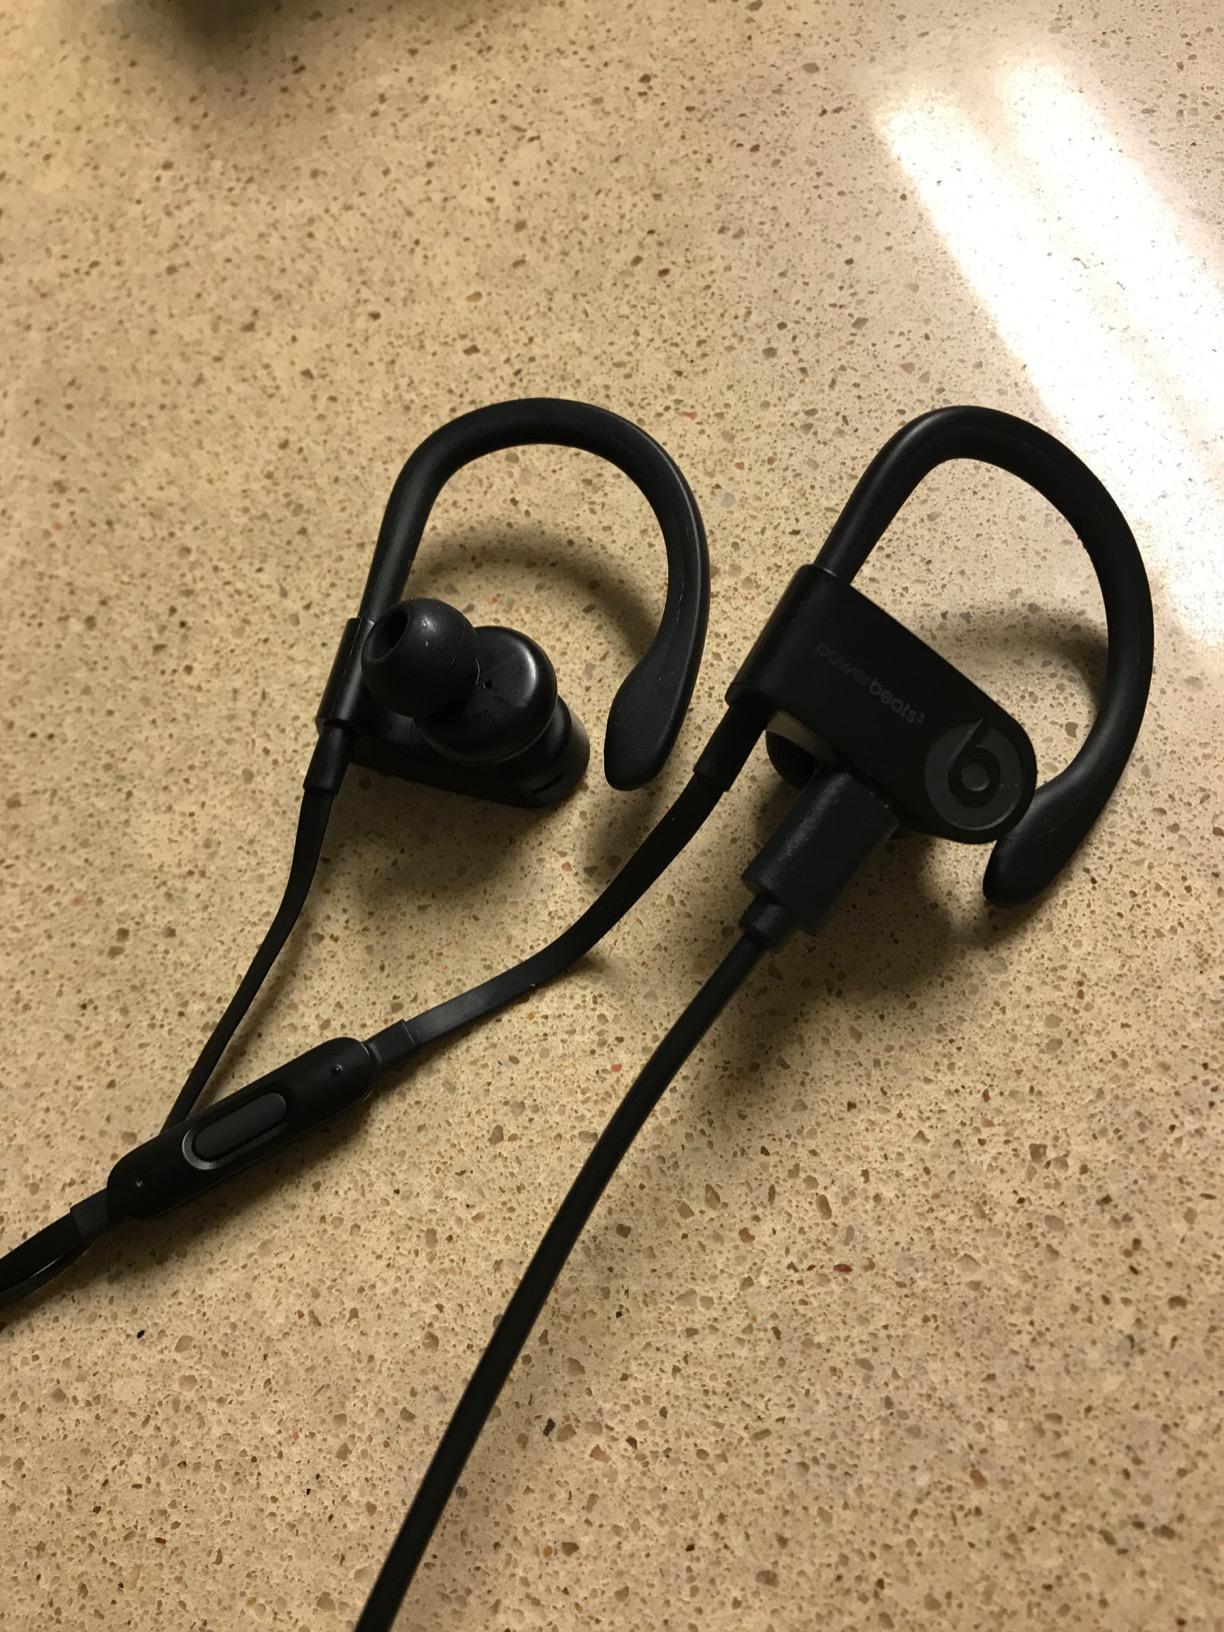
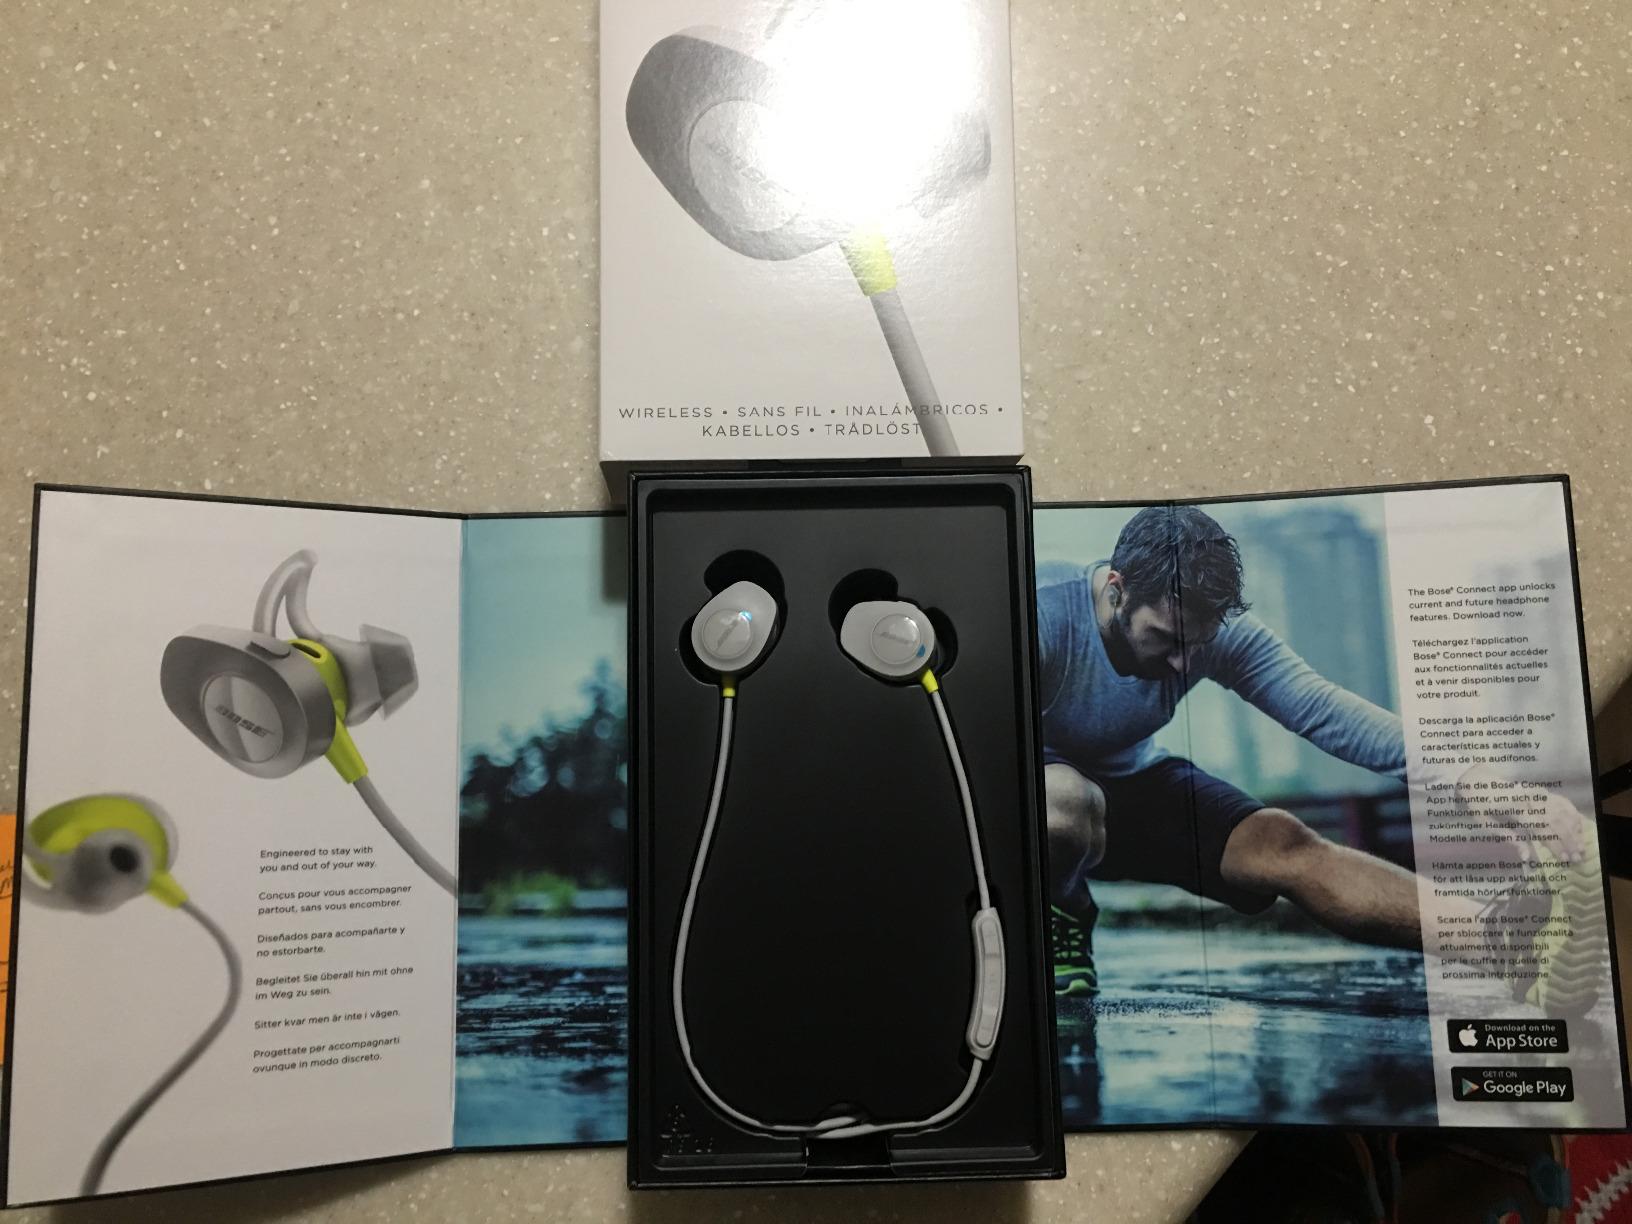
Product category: headphones
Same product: no